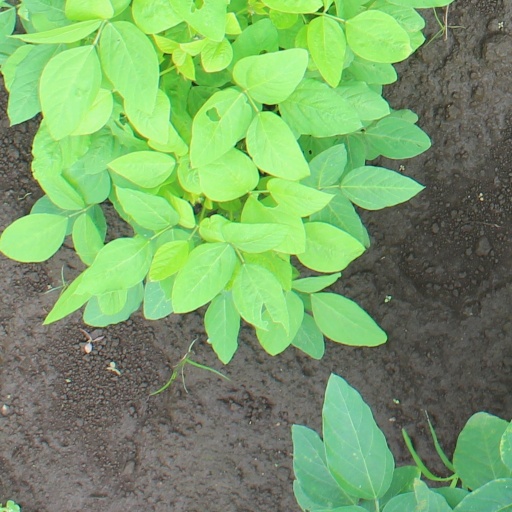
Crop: soybean